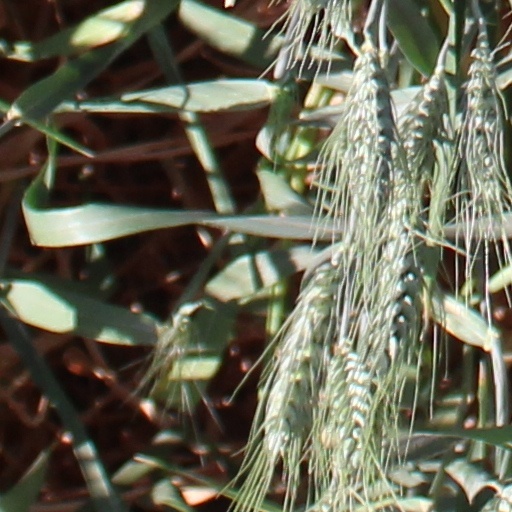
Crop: wheat